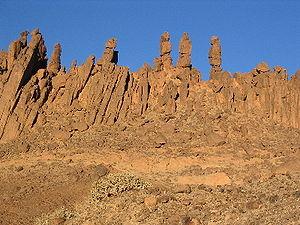
Sud de l'Algérie